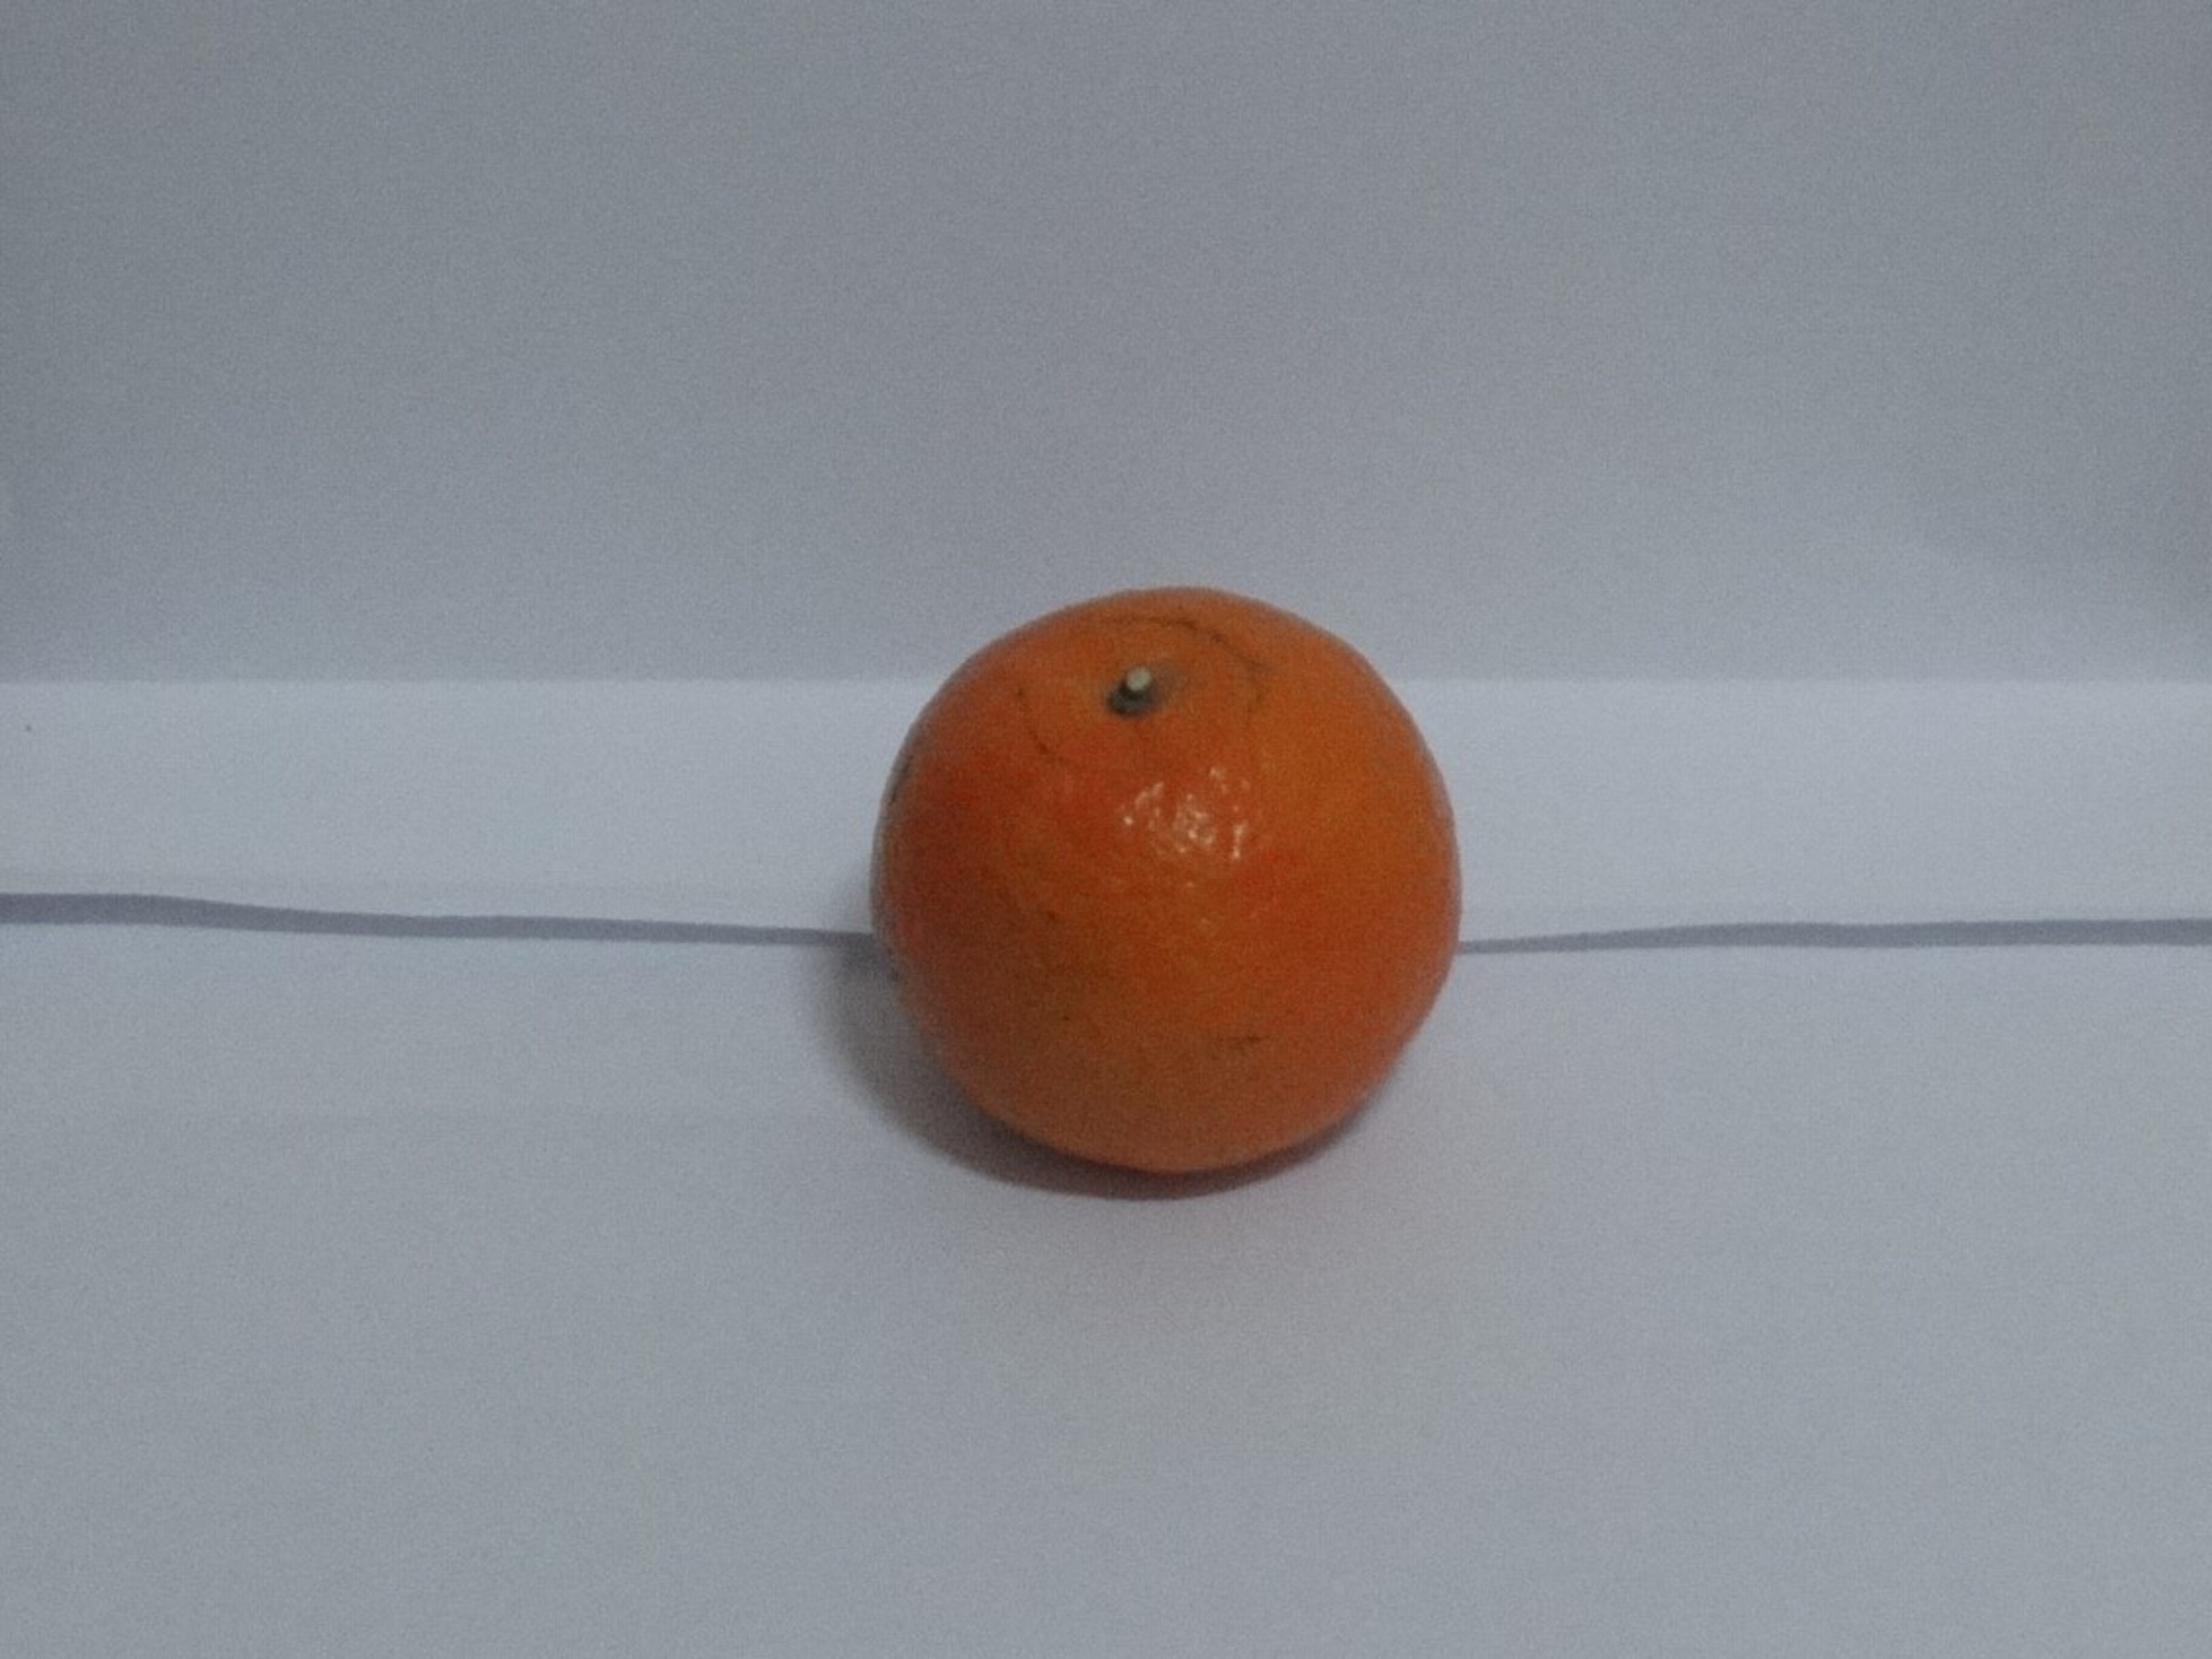
Citrus fruit variety: tankan